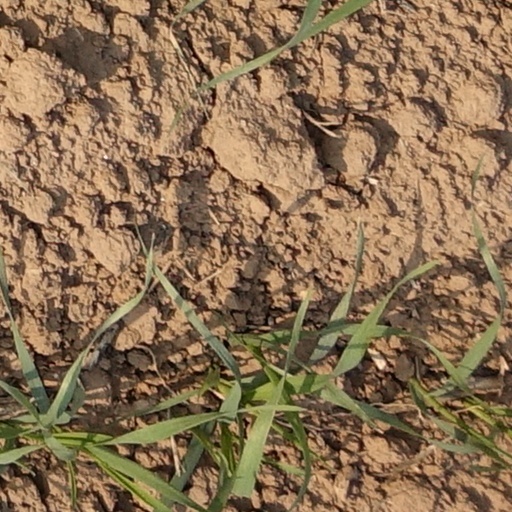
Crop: wheat